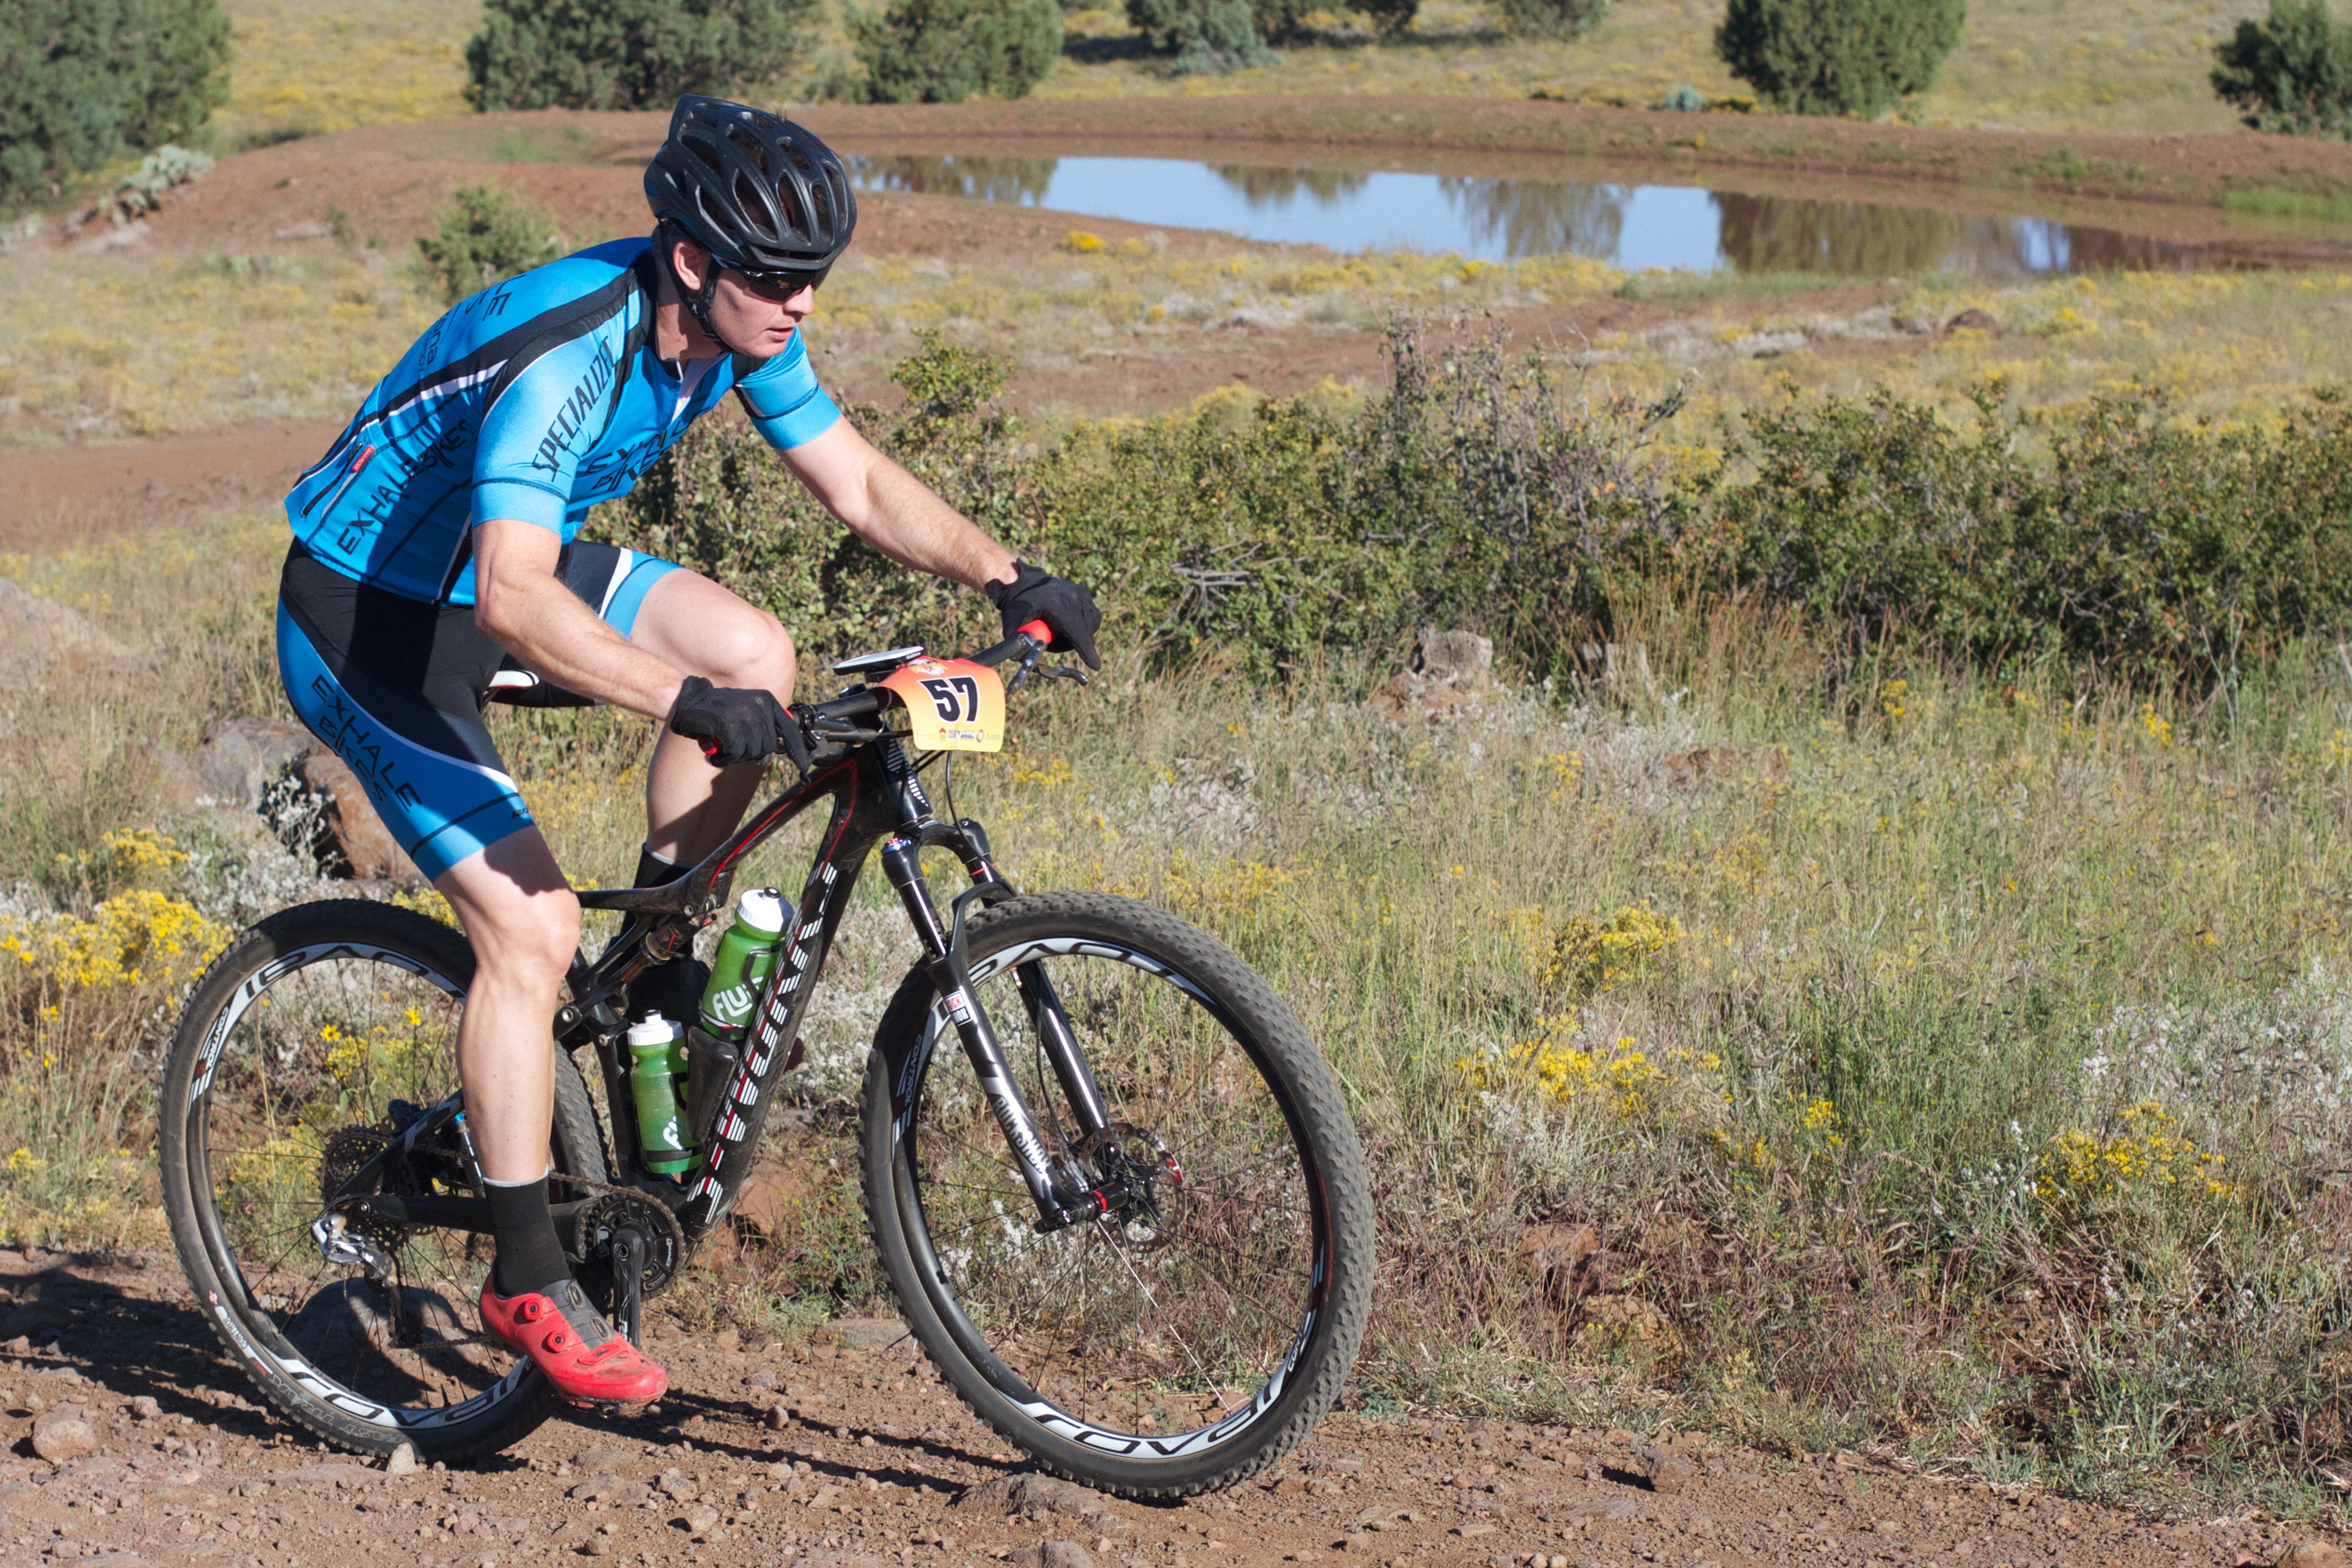
bicycle, vehicle, soil, sports equipment, mountain bike, cycling, race, sports, racing, fotr, mountain biking, road cycling, land vehicle, cycle sport, cyclo cross bicycle, cyclo cross, bicycle racing, downhill mountain biking, road bicycle, endurance sports, racing bicycle, duathlon, mountain bike racing, cross country cycling